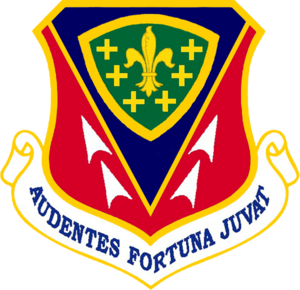
Le 366th Fighter Wing, est une unité de chasse de l'Air Combat Command de l'United States Air Force basée à Mountain Home Air Force Base dans l'Idaho.
Voici une liste des installations de la United States Air Force.